Junjung

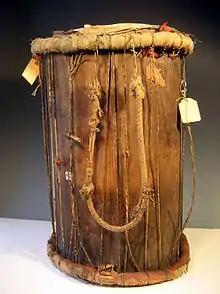
19th century junjung, from the Kingdom of Sine, part of present-day Senegal.

A junjung (or variously "jung-jung", "gungun", "dyoung-dyoung" etc.) is the royal war drum of the Serer people in Senegal and the Gambia. It was played on the way to the battlefield, on special state occasions as well as on Serer religious ceremonies.